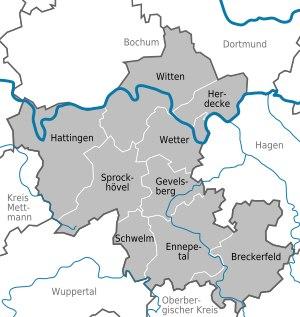
L'arrondissement d'Ennepe-Ruhr, en allemand Ennepe-Ruhr-Kreis, est une division administrative allemande, située dans le land de Rhénanie-du-Nord-Westphalie.